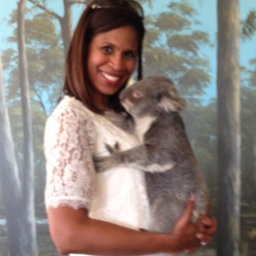
person enjoying a cuddle with koala